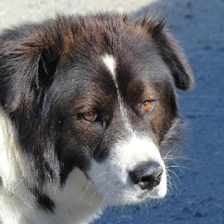
Label: animals